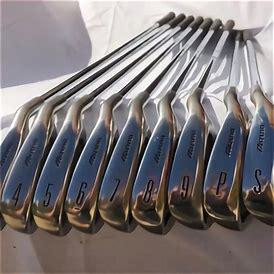
Brand: Mizuno
Model: 100